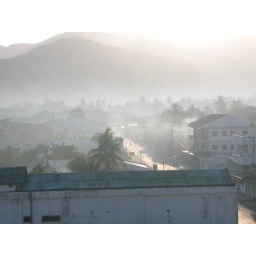
From the roof of the building i was living in. Six floors made it the tallest building in Dili.